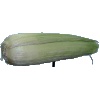
Label: corn_husk